Cultural depictions of Otto the Great

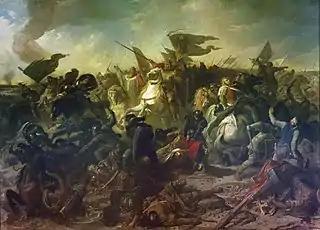
"Battle of Lechtfeld" (955) by Michael Echter, 1860.

Otto I, also called Otto the Great, is seen by many as one of the greatest medieval rulers. His name is usually associated with the foundation (or consolidation of the Holy Roman Empire, depending on the sources, although the modern vỉew generally considers Otto, rather than his father Henry the Fowler or Charlemagne, as the founder), the victory in the Battle of Lechfeld gained him, according to historian Jim Bradburn, a reputation as the great champion of Christendom, and the Ottonian Renaissance. Although historians in different eras have never denied his reputation as a successful ruler, the image of the nationalist political strongman which was usually perceived during the nineteenth century has been questioned by more recent sources. Modern historians explore the emperor's capability as a consensus builder, as well as the participation of princes in contemporary politics and the important roles played by female actors (notably his wives Eadgyth and Adelaide of Italy) and his advisors in his endeavors. Mentioned also is that Otto did have a strong character. In many cases, Otto chose his own way, which also led to rebellions. He often emerged victorious in the end.